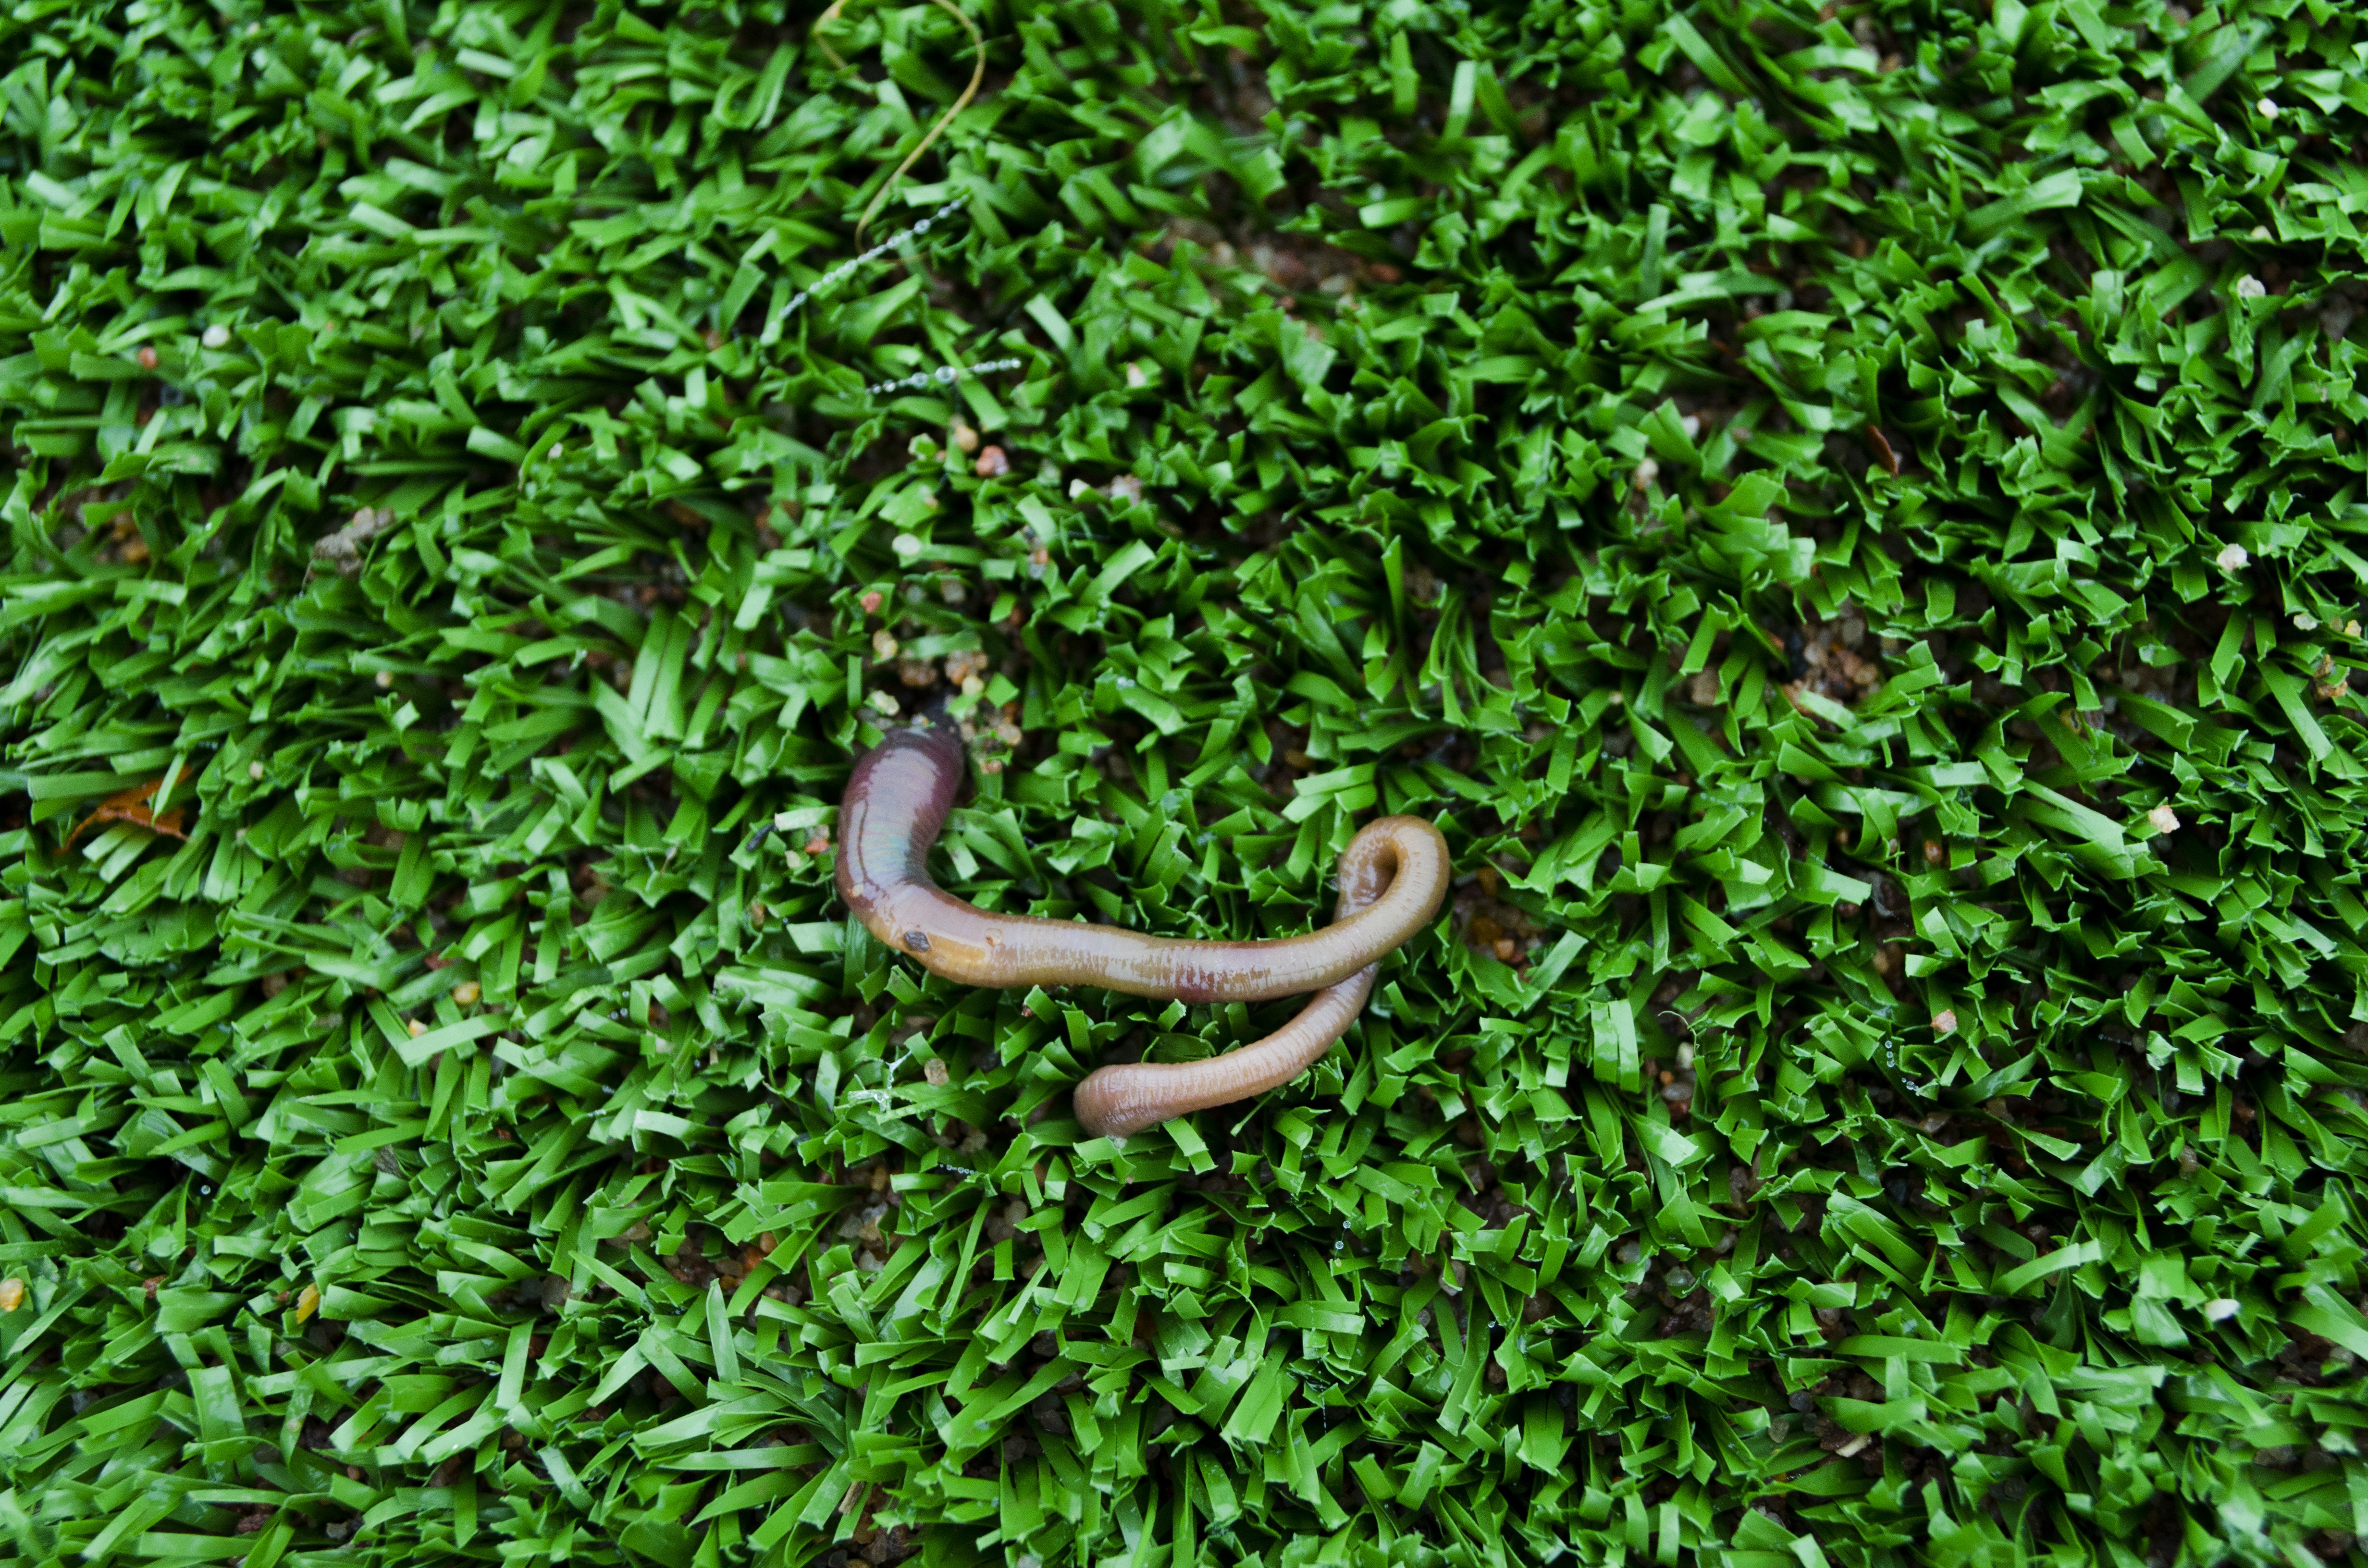
nature, grass, branch, plant, lawn, leaf, flower, green, jungle, soil, reptile, shrub, worm, flooring, artificial turf, scaled reptile